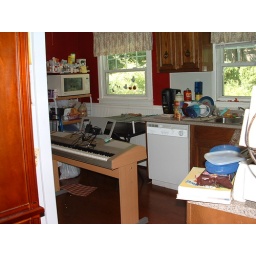
piano in my kitchen - usually on the wall by the front door.